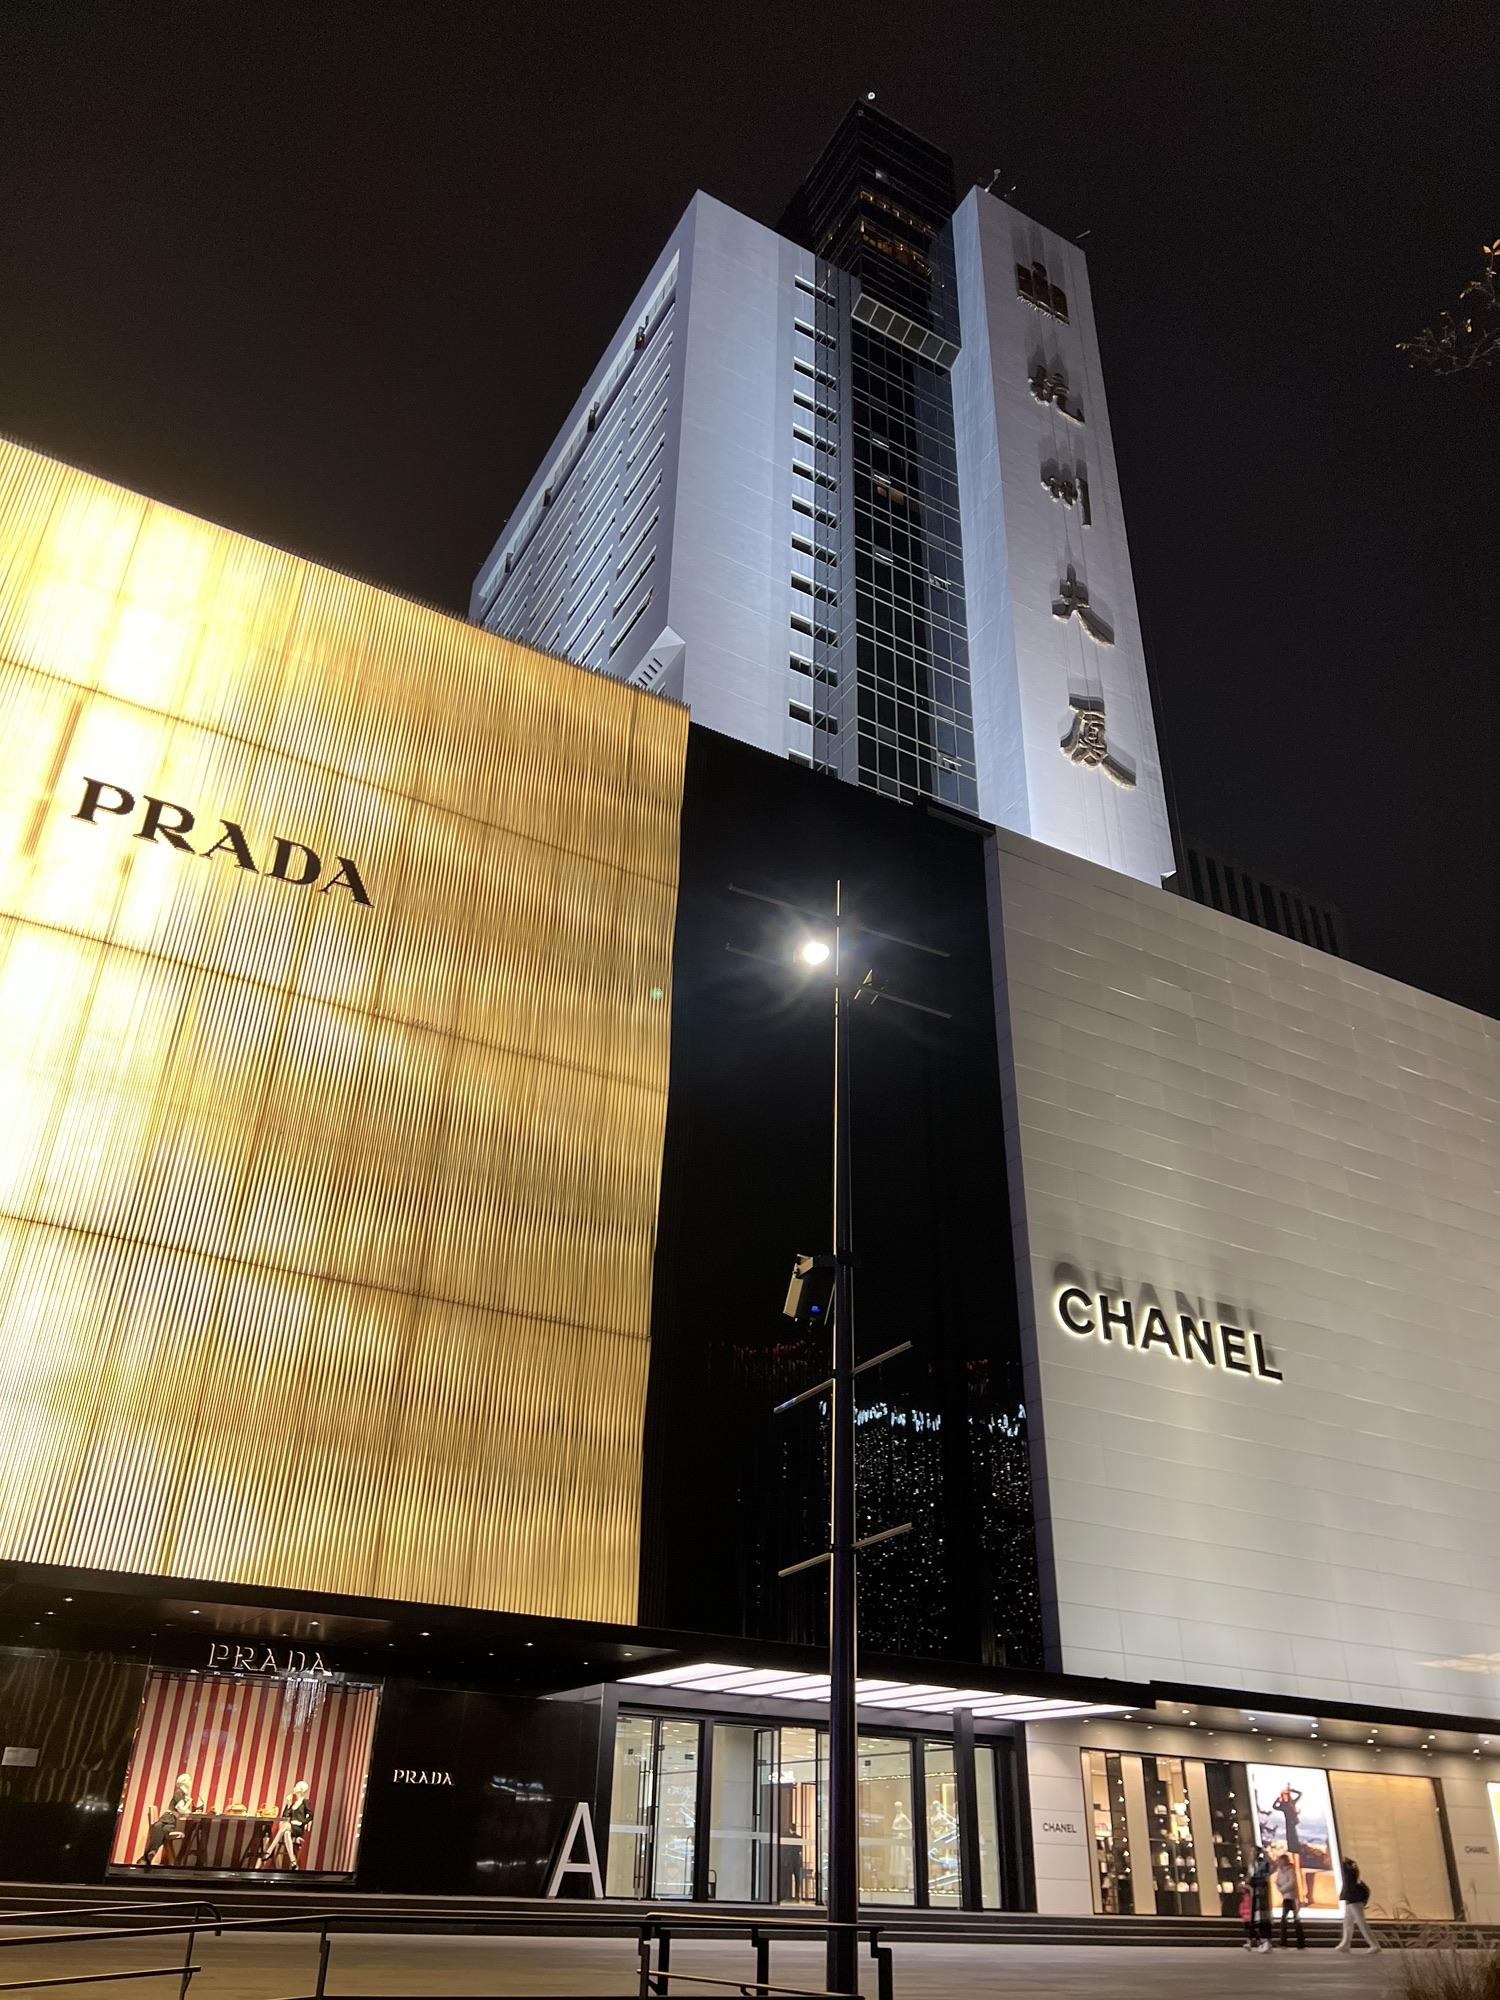
地标名称：杭州大厦
所在城市：杭州市·西湖区